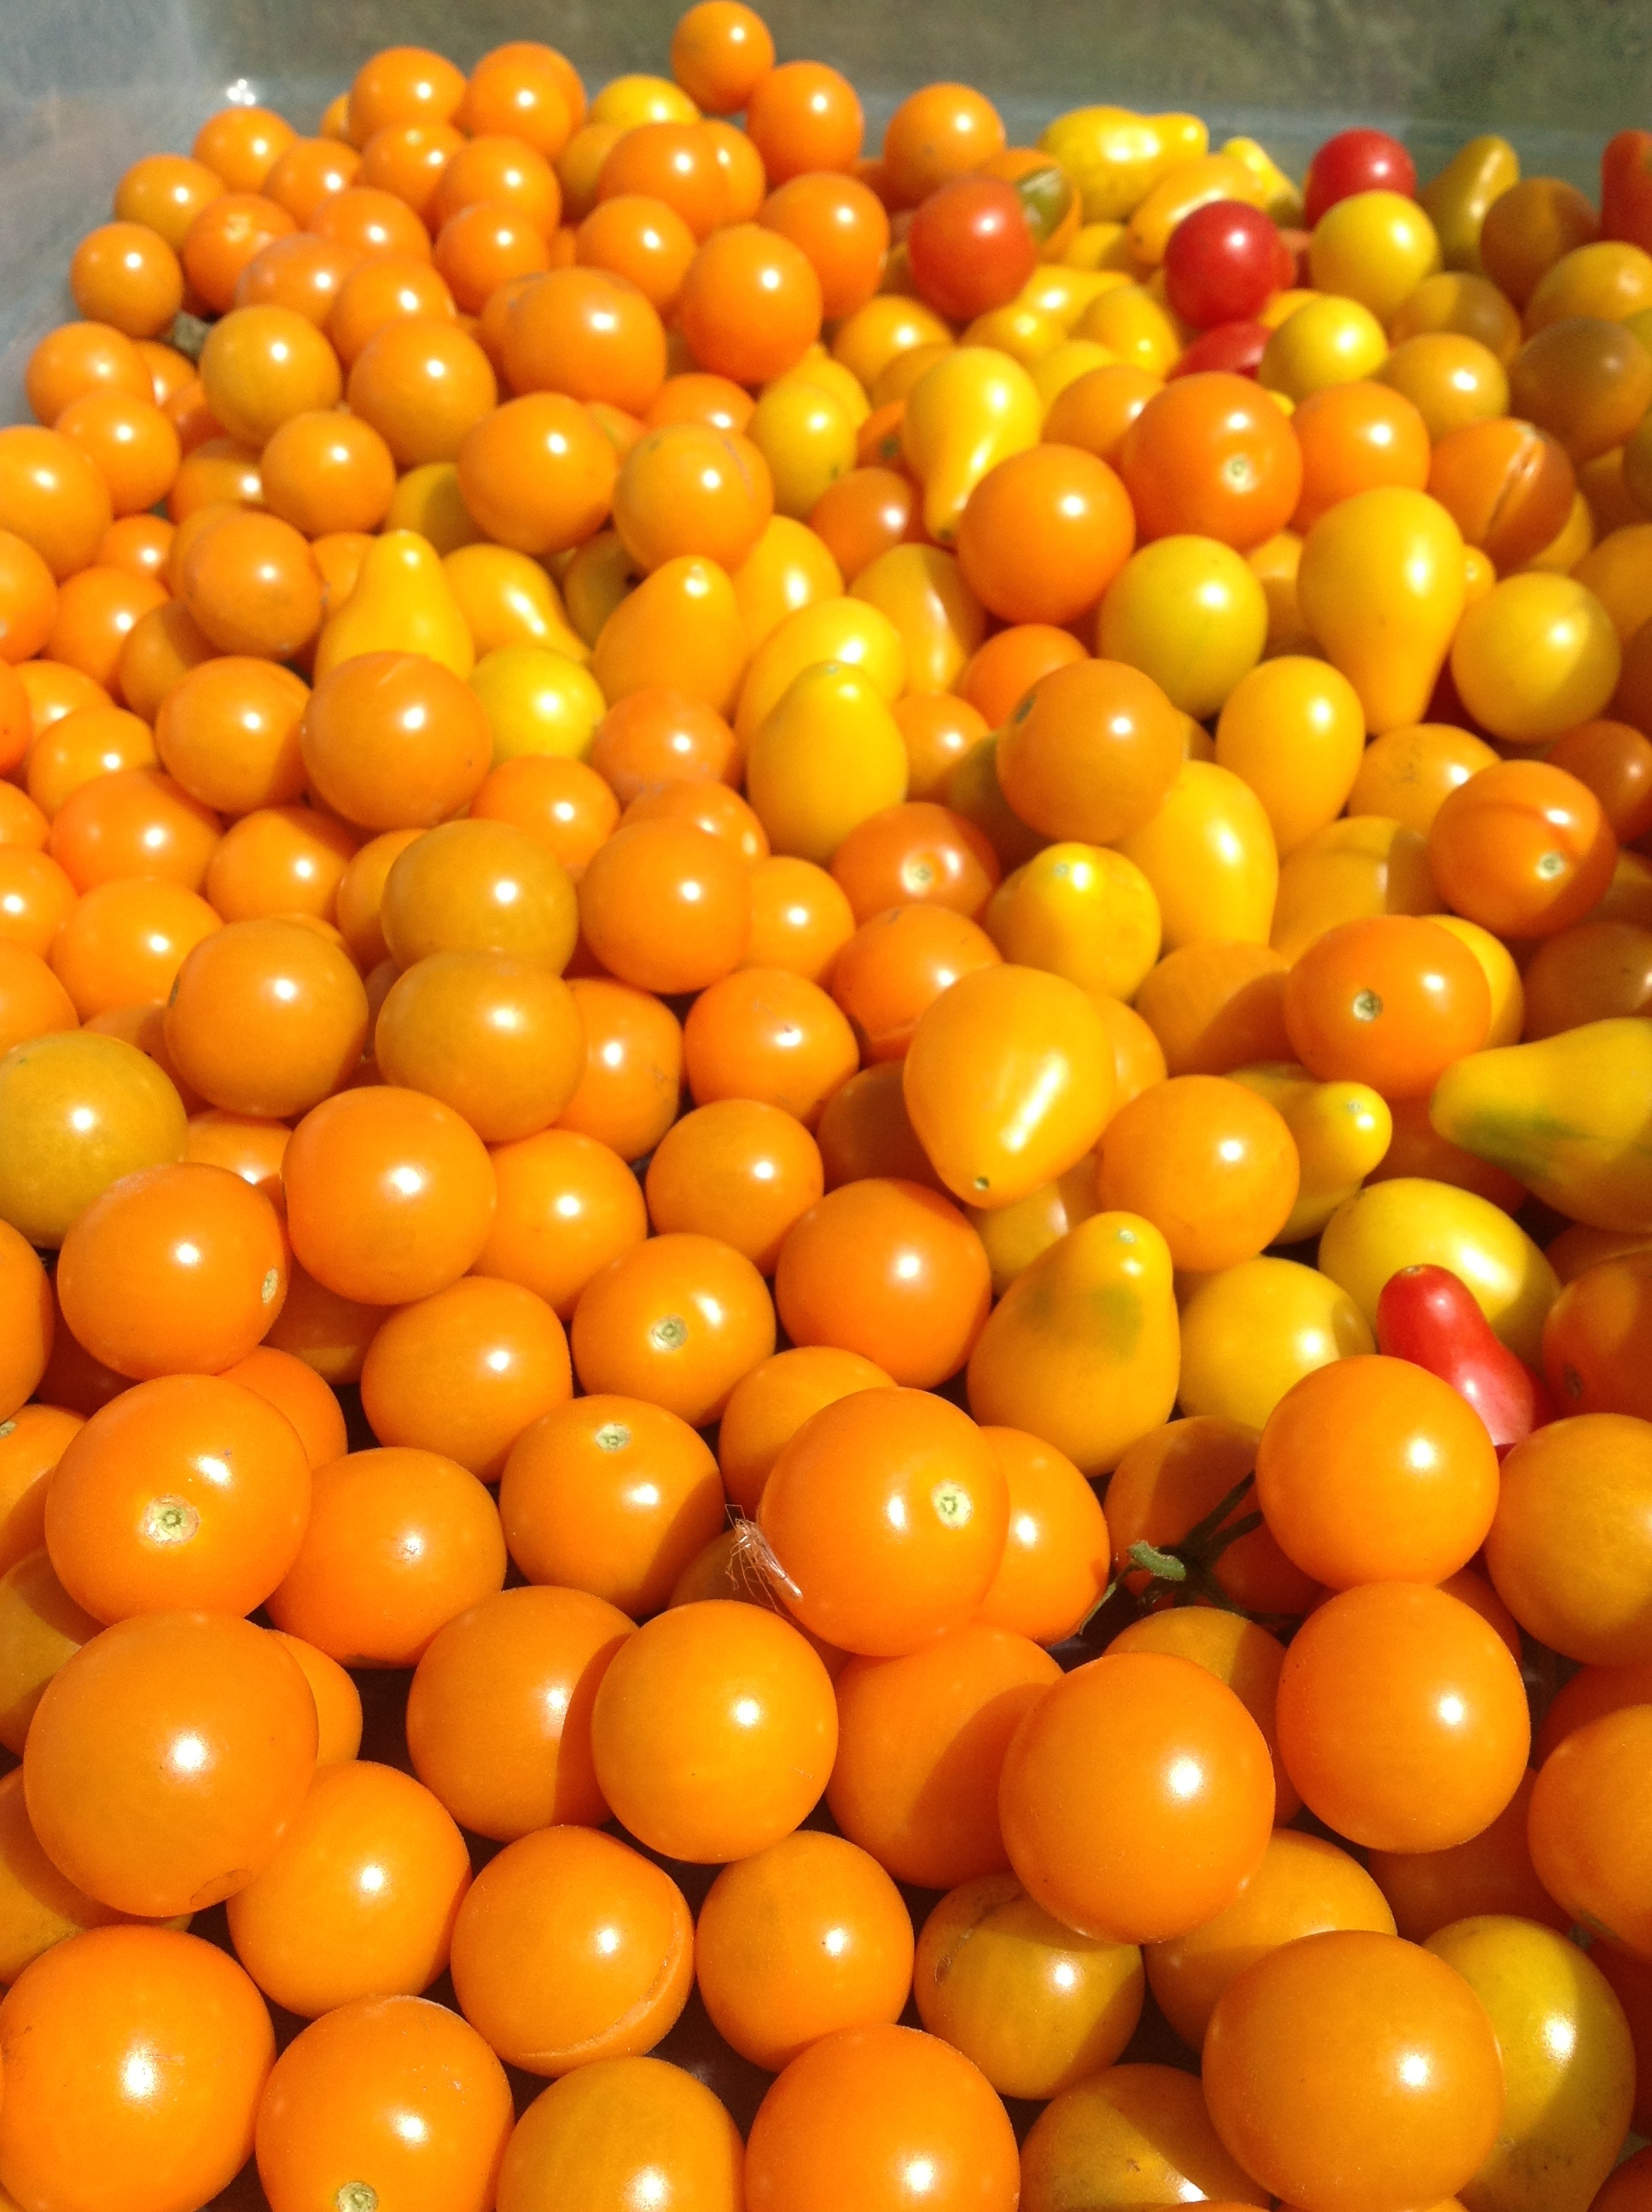
plant, fruit, flower, orange, food, produce, vegetable, yellow, tomato, farm life, vegetables, tomatoes, kumquat, citrus, flowering plant, land plant, tangelo